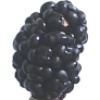
Label: Mulberry 1